History of Tyre, Lebanon

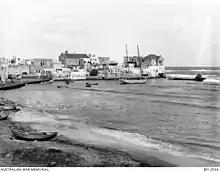
The harbour around 1918

In 1874, the Bavarian historian and politician Johann Nepomuk Sepp led a mission to Tyre to search for the bones of Frederick Barbarossa. The expedition had the approval of Otto von Bismarck, Chancellor of the German Empire, and openly pursued ambitions to establish a German colony. While Sepp and his team failed to discover Barbarossa's remains, they did excavate the ruins of the Crusader cathedral and took a number of archaeological findings to Berlin where they were exhibited. For their excavations, Sepp and his team had some 120 people evicted, though with some compensation, with the support of local authorities.